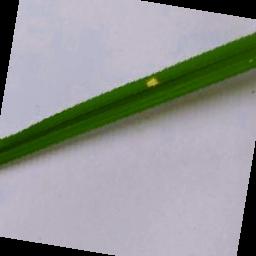
Label: Rice___Leaf_Blast